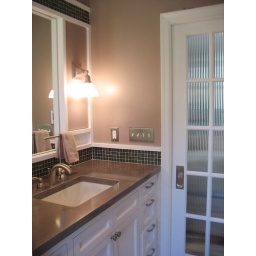
chocolate concrete vanity with deep sea blue glass tile accent + built in mirror + surround